Jordanian Armed Forces

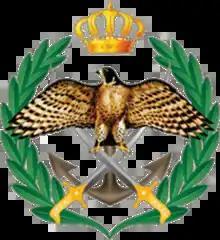
Emblem of the Jordanian Armed Forces

The Jordanian Armed Forces (JAF), also referred to as the Arab Army ("Al-Jaysh Al-ʿArabi"), are the military forces of the Hashemite Kingdom of Jordan. They consist of the ground forces, air force, and navy. They are under the direct control of the King of Jordan who is the Supreme Commander of the Jordanian Armed Forces and acts by recommendation of the Defence Minister. The current Chairman of the Joint Chiefs of Staff is Major General Yousef Huneiti, who is also the King's military adviser.